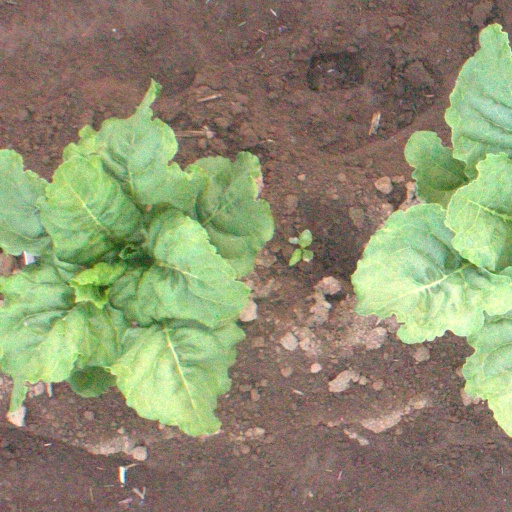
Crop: sugar beet